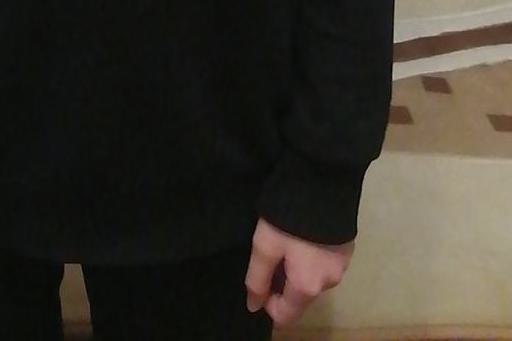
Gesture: no_gesture